Ptolemy X Alexander I

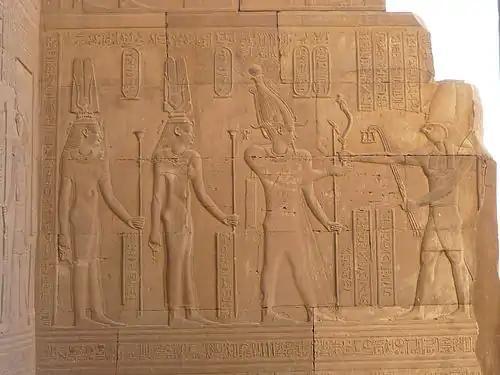
Wall relief of Cleopatra III, her mother Cleopatra II and Ptolemy VIII before Horus at Kom Ombo

Ptolemy X, born Alexander, was a member of the Greek Ptolemaic dynasty of Egypt. When King Ptolemy V had died in 180 BC, he had left three children: Ptolemy VI, Cleopatra II, and Ptolemy VIII. All three ruled together from 169 BC until 164 BC, when Ptolemy VIII expelled his brother from power. In 163 BC, he was expelled in turn and forced to withdraw to Cyrene. However, when Ptolemy VI died in 145 BC, Ptolemy VIII was invited back to Egypt to serve as king, marrying his sister Cleopatra II (who had previously been married to Ptolemy VI). The relationship between Ptolemy VIII and Cleopatra II rapidly deteriorated, especially when Ptolemy VIII took Cleopatra III, the daughter of Ptolemy VI and Cleopatra II), as a second wife. The conflict eventually led to a civil war with Cleopatra II on one side and Ptolemy VIII and Cleopatra III on the other (132–126 BC). Ptolemy VIII and Cleopatra III were victorious, but reconciled with Cleopatra II and restored her as co-regent in 124 BC.